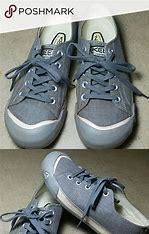
Brand: Keen
Model: 100